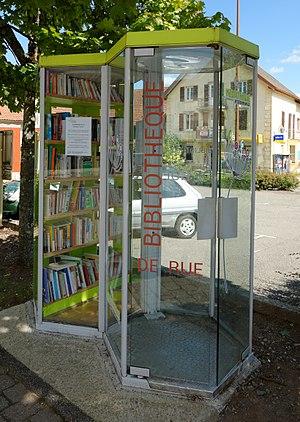
Une microbibliothèque est un élément de mobilier urbain offrant des livres, par exemple un meuble déposé au coin d'une rue ou une étagère dans la cour d'un particulier, quelquefois sur un parking de supermarché ou dans un jardin public. Cet élément peut également être situé dans une structure publique. Les amateurs, quelques fois simples passants, sont invités à y prendre ou à y laisser des livres selon une démarche d'échange.